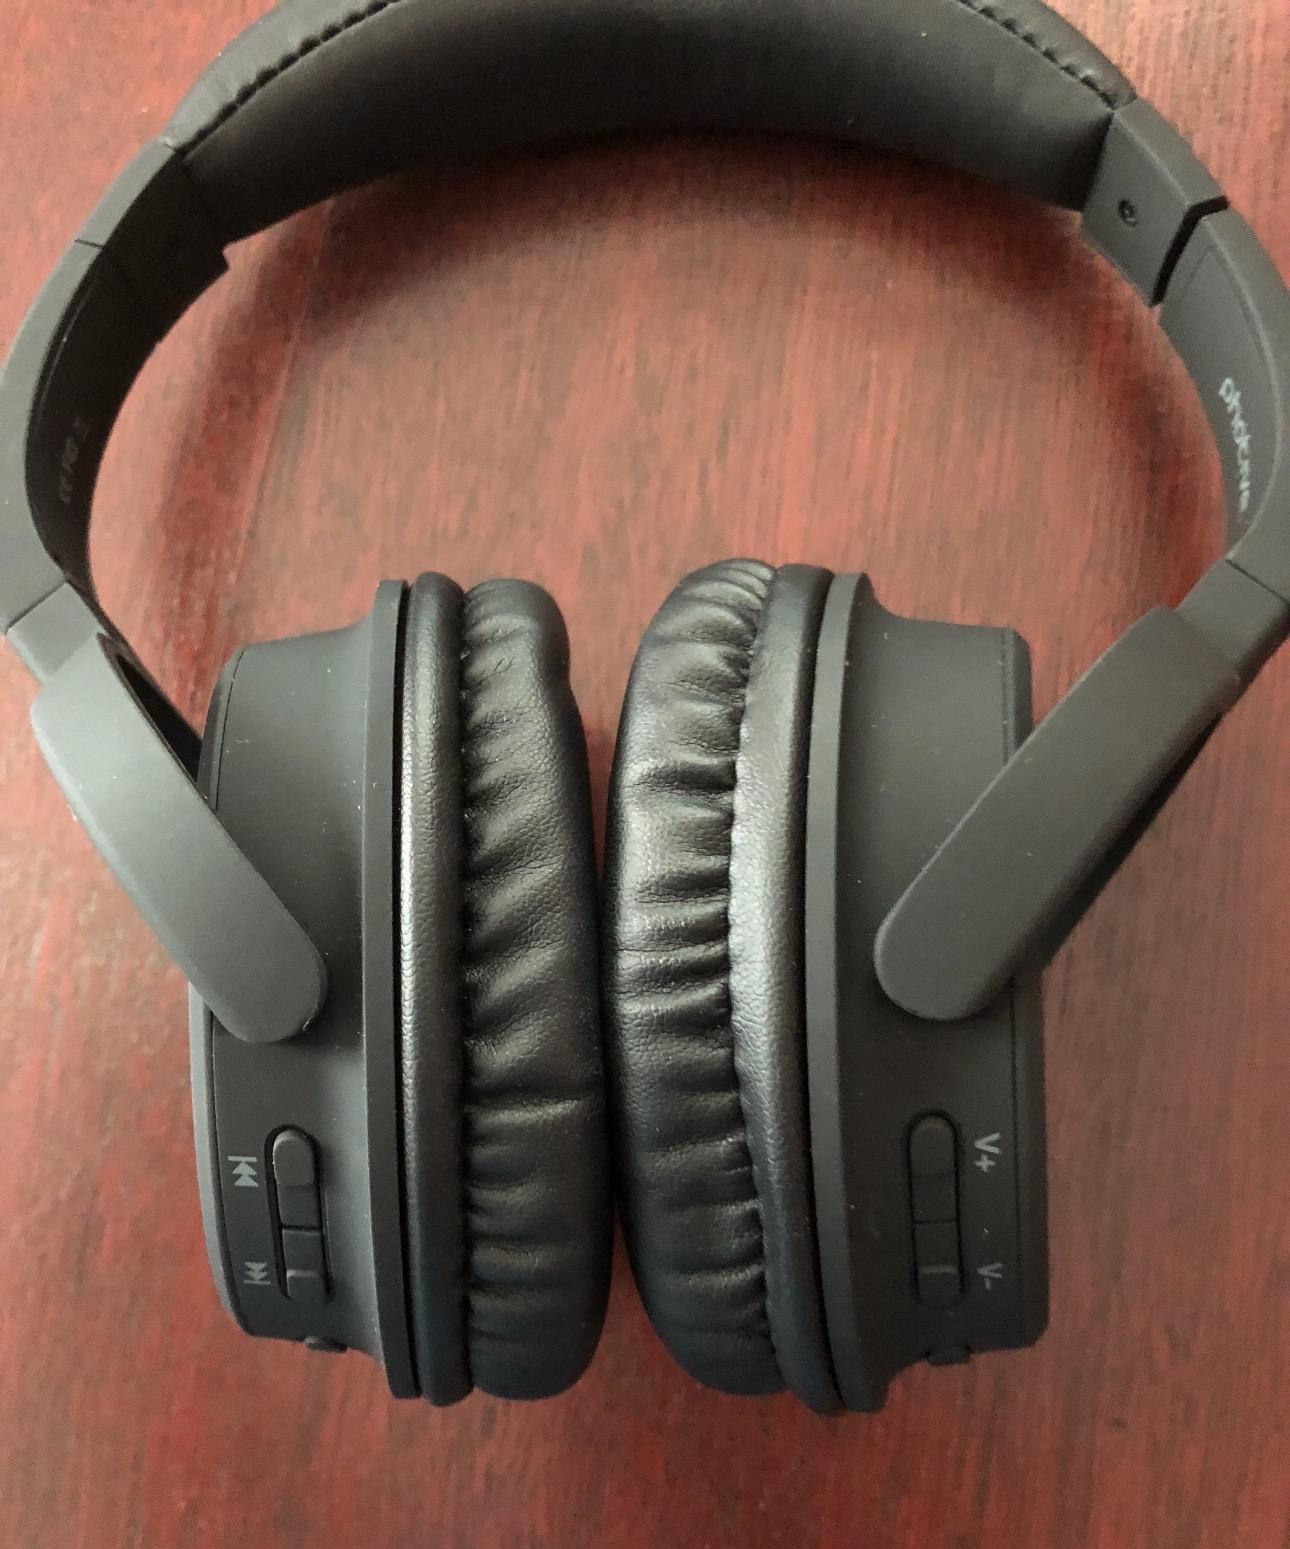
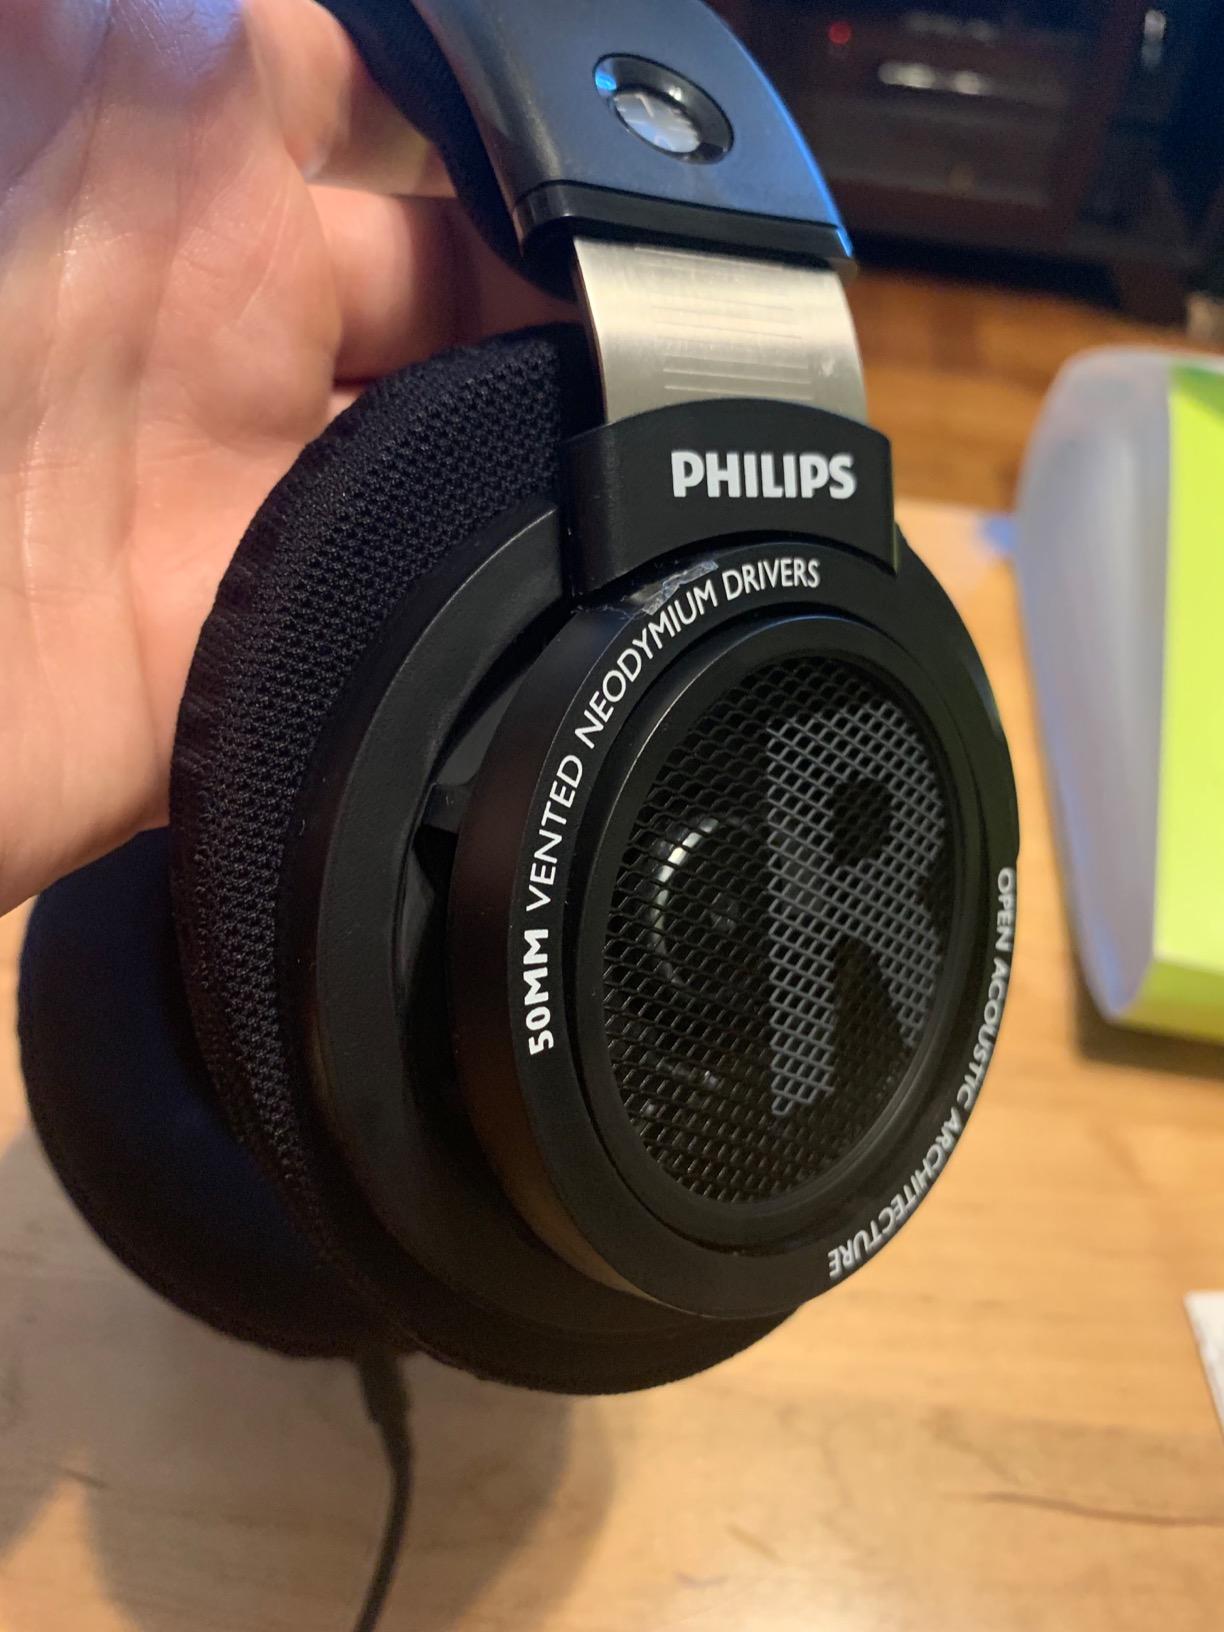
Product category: headphones
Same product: no